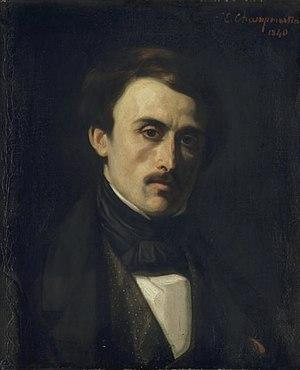
Charles-Émile Callande de Champmartin, né le 2 mars 1797 à Bourges et mort le 15 juillet 1883 à La Neuville-en-Hez, est un peintre français.
Paul-Émile Botta, né le 6 décembre 1802 à Turin et mort le 29 mars 1870 à Achères, est un diplomate, archéologue et entomologiste français.
Le consulat général de France à Jérusalem est une représentation consulaire de la République française installée à Jérusalem, au 5 rue Paul-Émile Botta. Sa circonscription s'étend sur Jérusalem et ses environs, le Corpus separatum délimité dans le plan de partage de la Palestine, ainsi que sur les territoires palestiniens de Cisjordanie et Gaza.